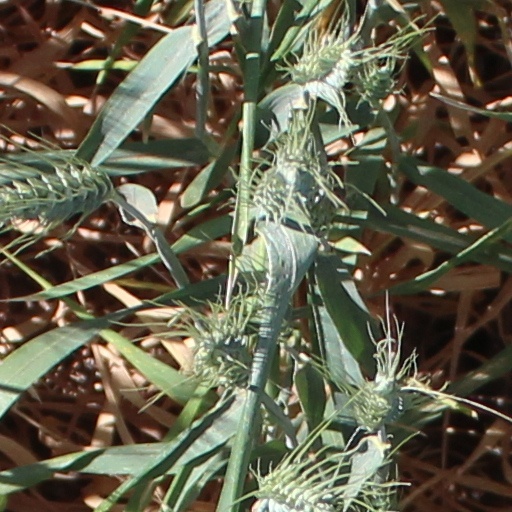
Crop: wheat